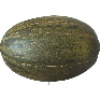
Label: Melon Piel de Sapo 1